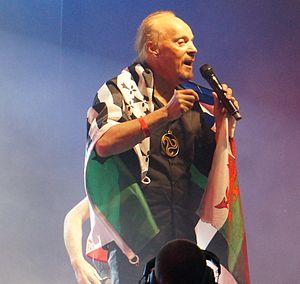
concert à Châlons.
Human~Kelt est le vingt-cinquième album original d'Alan Stivell, sorti le 26 octobre 2018 sous le label World Village distribué par PIAS. Il comporte 20 titres pour une durée totale d'une heure et quatorze minutes.
Alan Stivell, né Alan Cochevelou le 6 janvier 1944 à Riom, est un auteur-compositeur-interprète et musicien français. Il milite pour la reconnaissance culturelle, linguistique et politique de la Bretagne. Chanteur, il est aussi multi-instrumentiste : bombarde, cornemuse écossaise, flûte irlandaise, synthétiseurs et surtout harpe celtique.